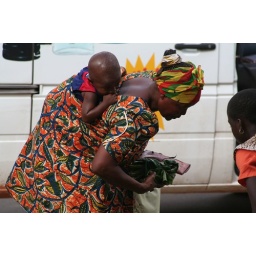
Woman in the street market in Kumasi